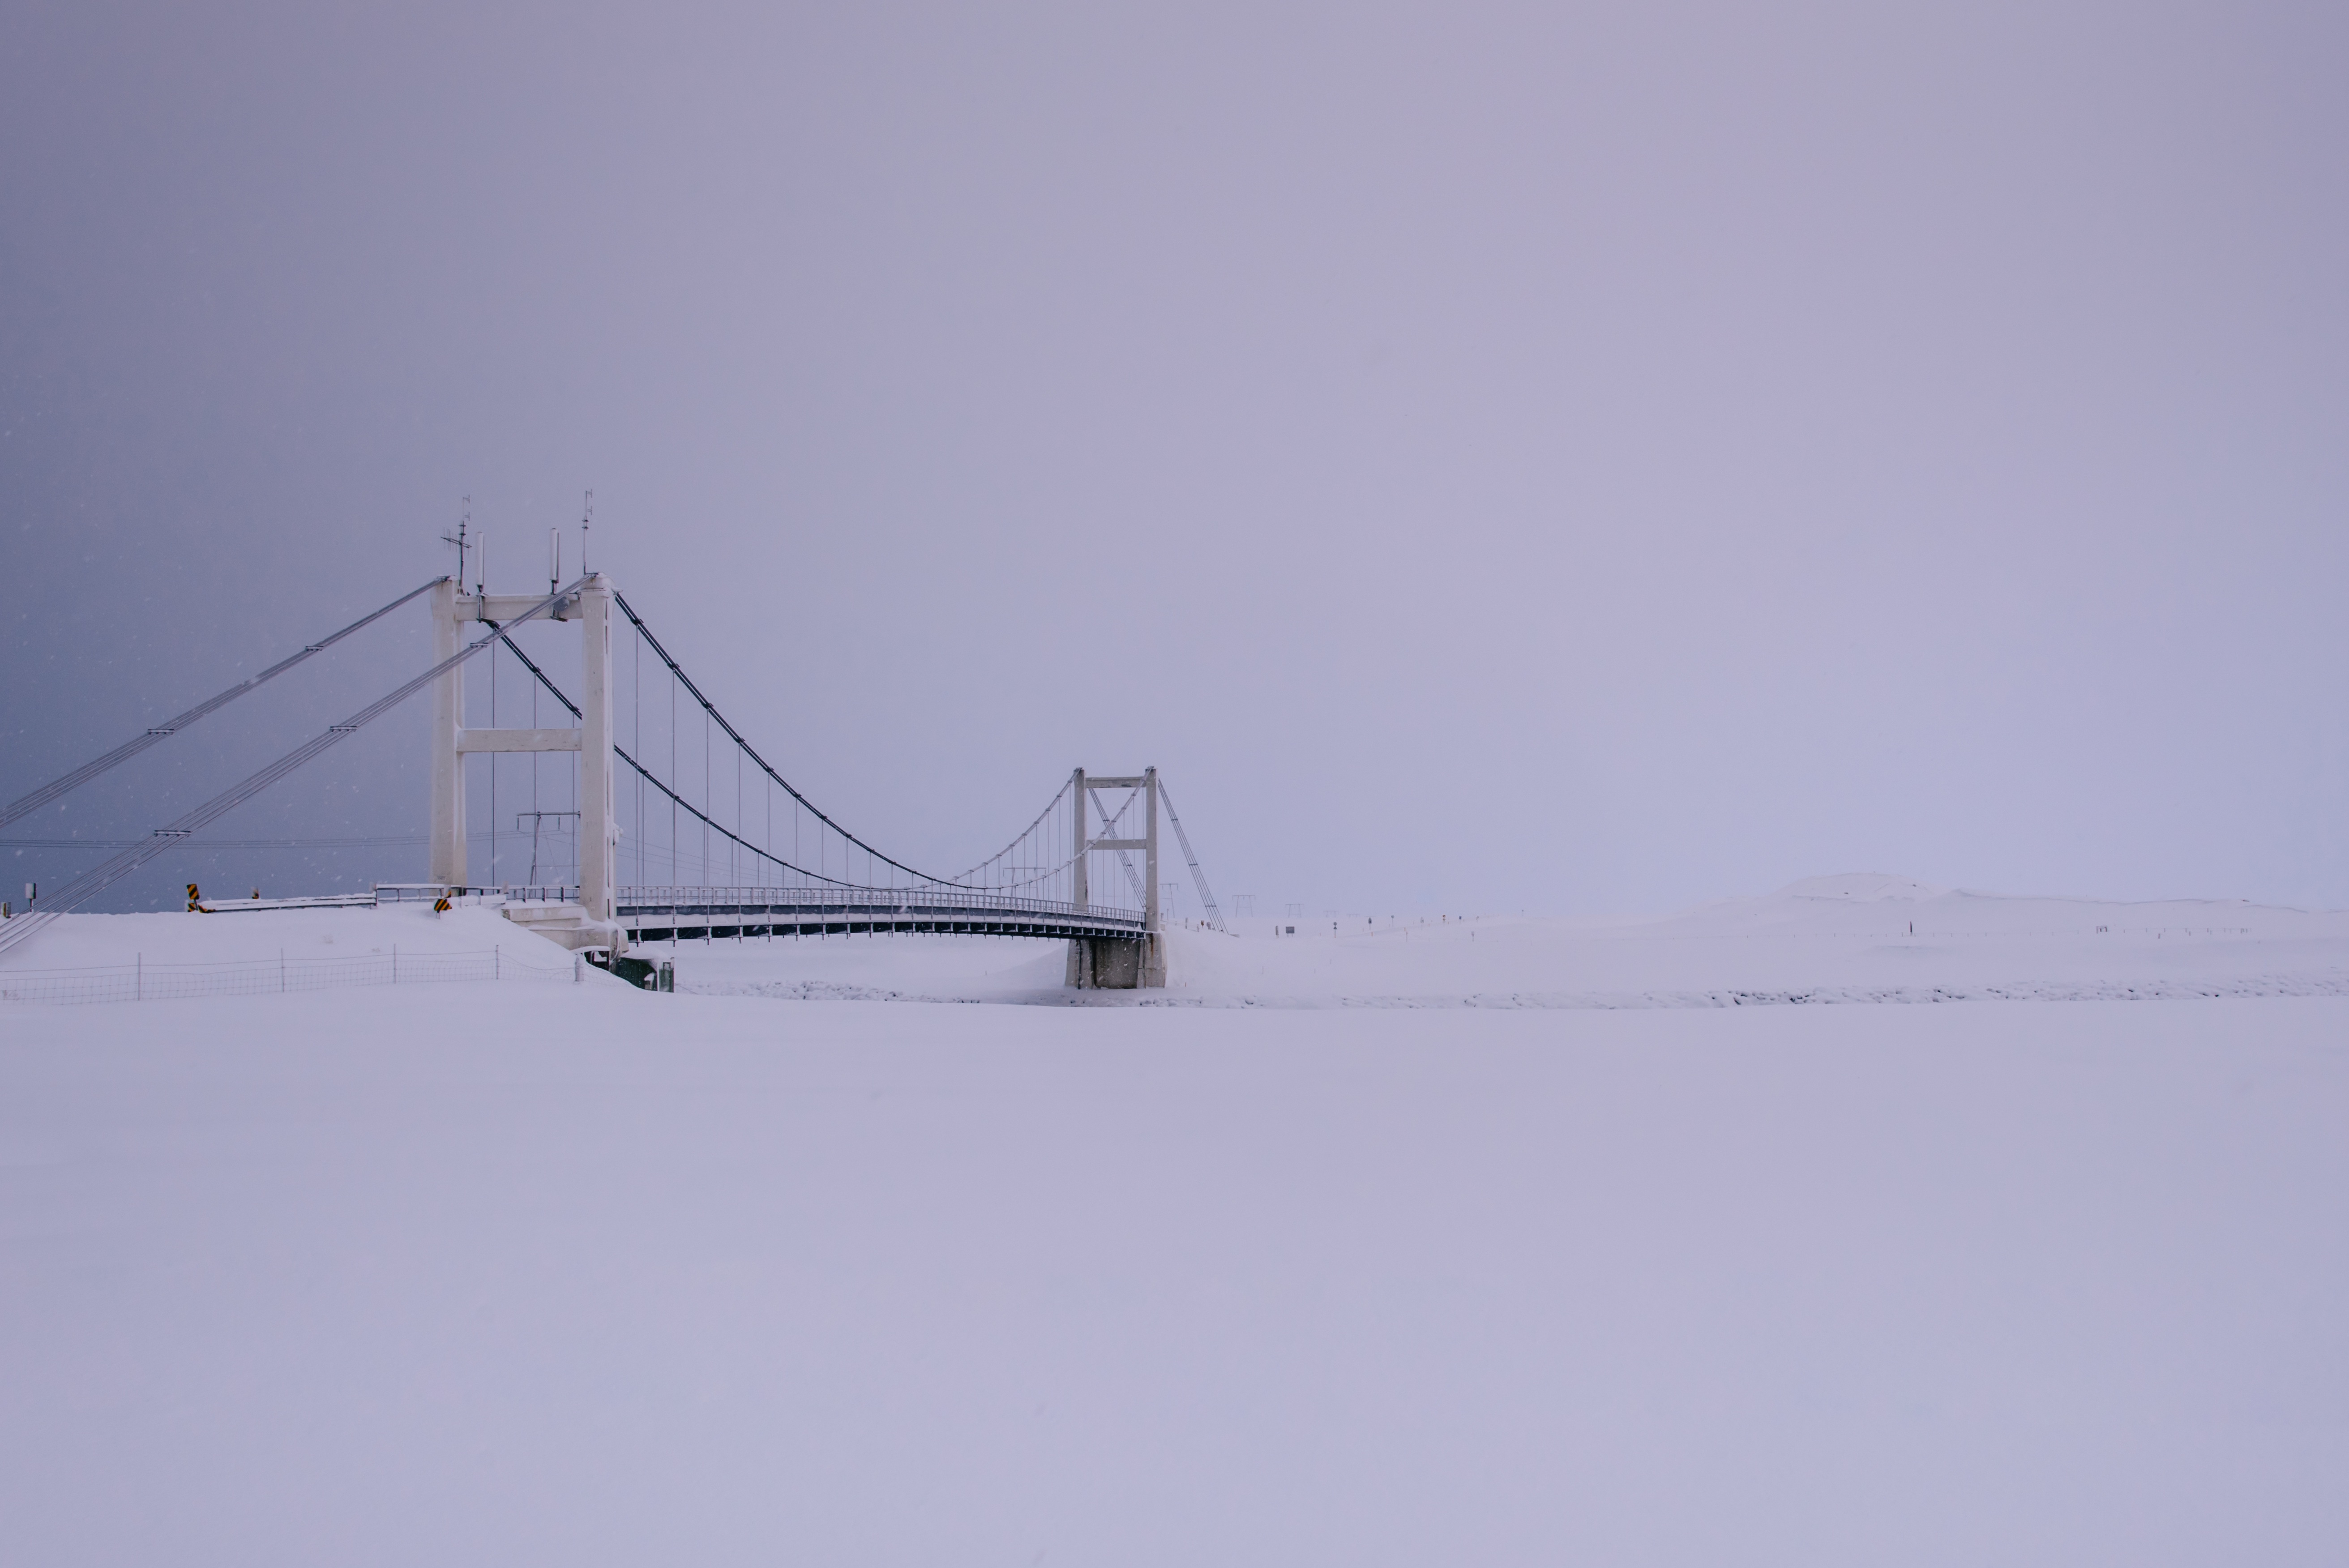
snow, winter, fog, wind, line, tower, mast, weather, shape, transmission tower, atmospheric phenomenon, atmosphere of earth